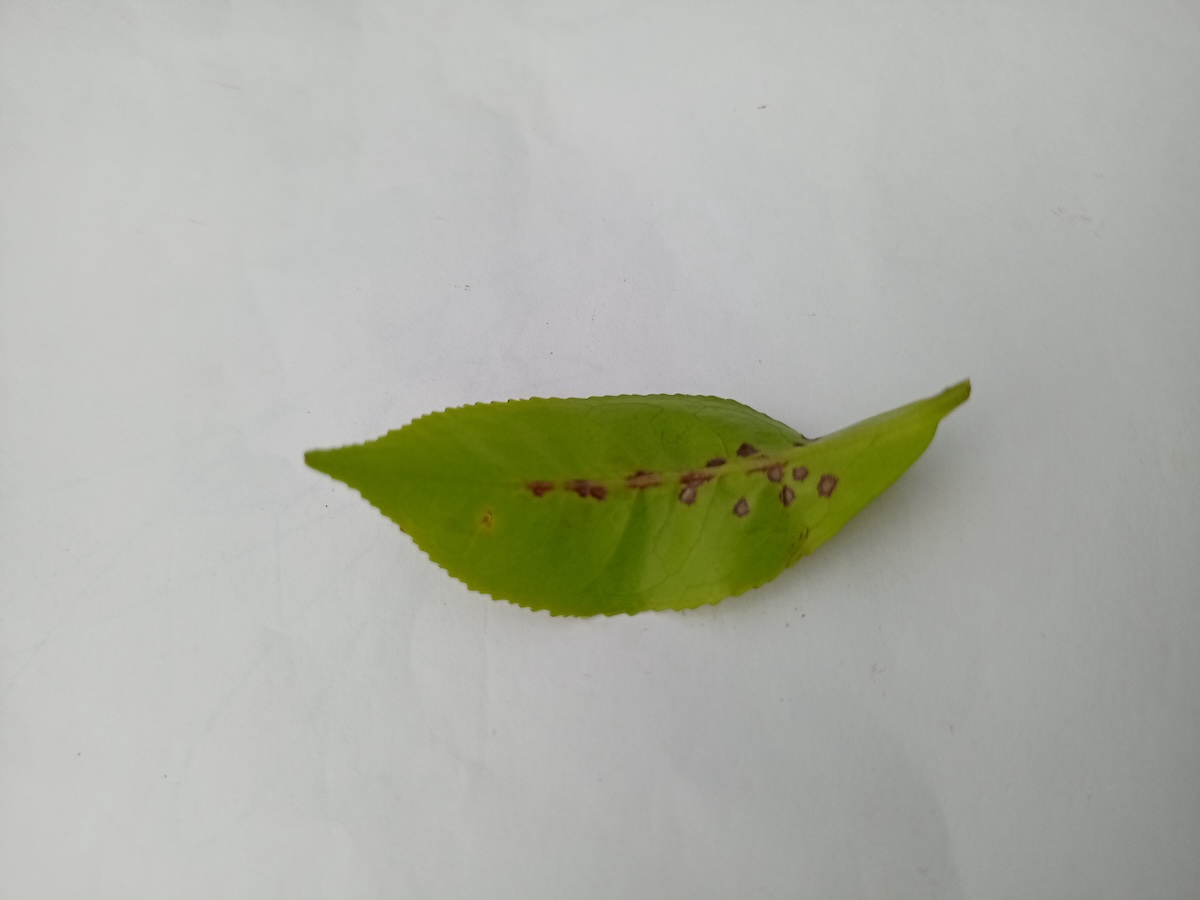
Label: Helopeltis